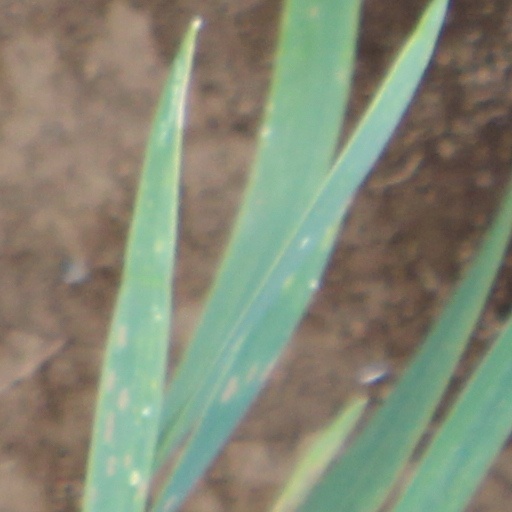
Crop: wheat